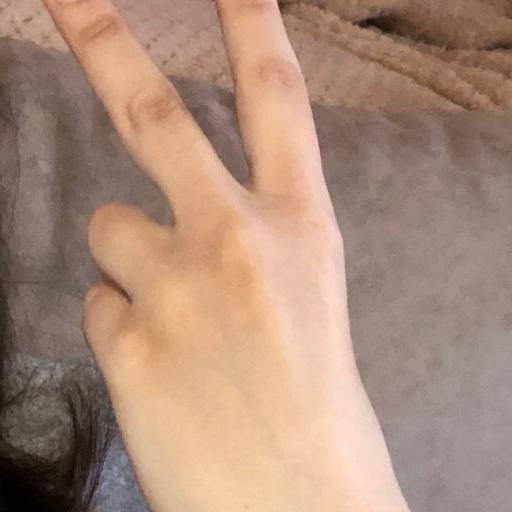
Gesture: peace_inverted